XACML

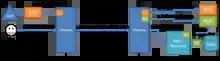
Example of cross-enterprise federation where two enterprises federate using SAML and two Security Token Services (STS), establishing a circle of trust. The SAML in this picture is used for identity exchange / virtualization. The XACML is used server-side to determine whether access should be granted to the application functionality (functional access control) and the data behind it (data access control).

A policy set can contain any number of policy elements and policy set elements. A policy can contain any number of rule elements.